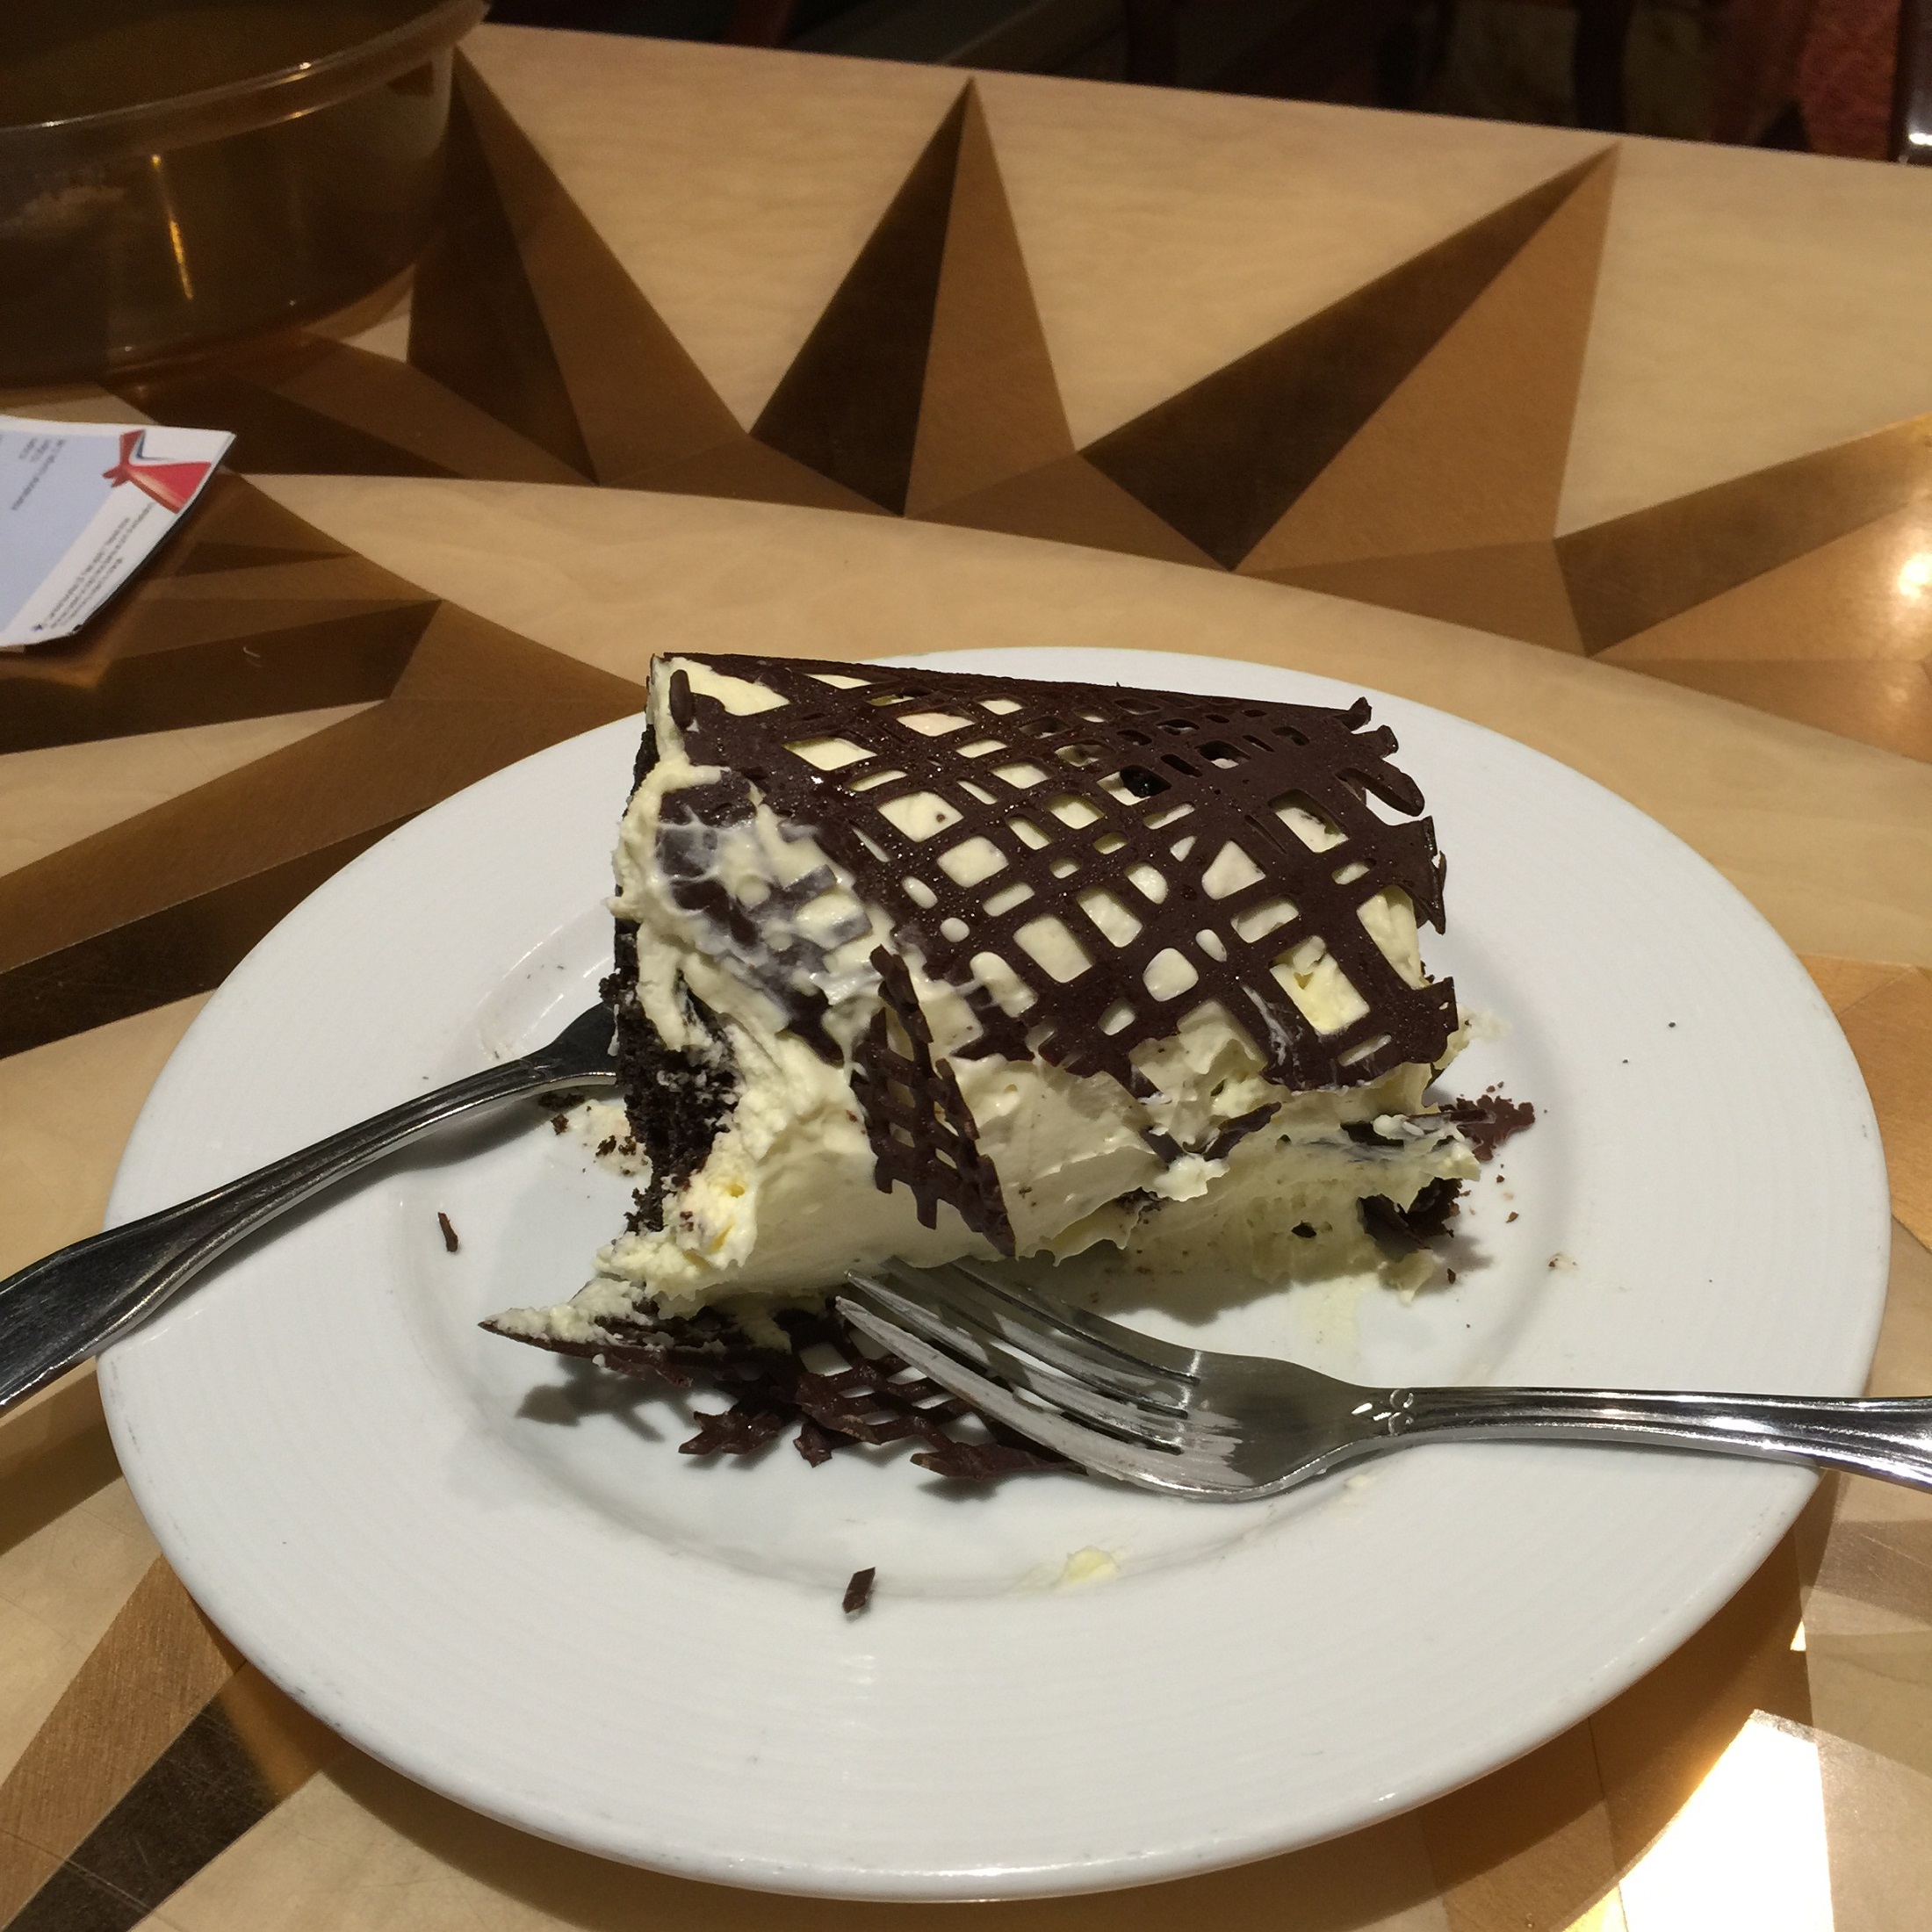
sweet, restaurant, dish, meal, food, chocolate, baking, gourmet, ice cream, dessert, cuisine, cream, cake, pastry, bakery, chocolate cake, whipped cream, icing, tasty, baked goods, fancy, torte, buttercream, semifreddo